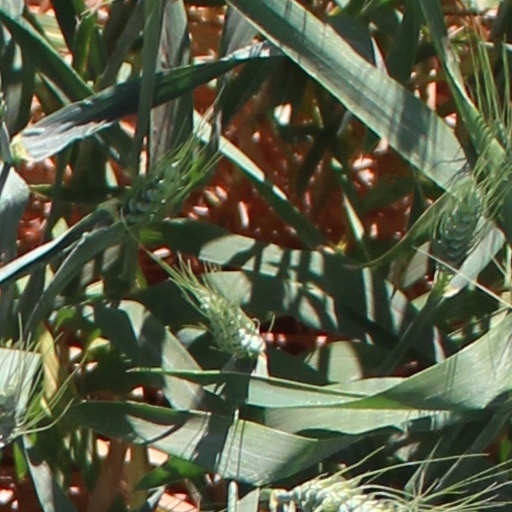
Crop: wheat